Lacina Traoré

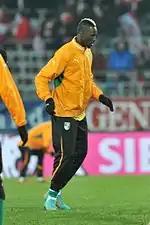
Traoré training for the national team before his debut.

On 29 June 2012, Anzhi reported that they had signed Traoré for an undisclosed fee. Media reports estimated the transfer fee to be around €18 million. Upon joining the club, Traoré was given number 19 shirt and aimed to make the club very successful in the near future.